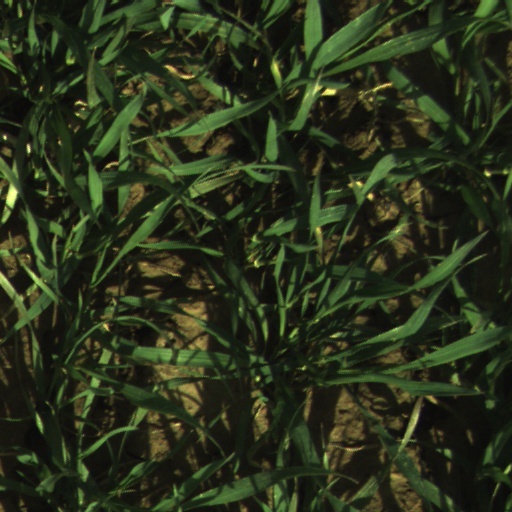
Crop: wheat